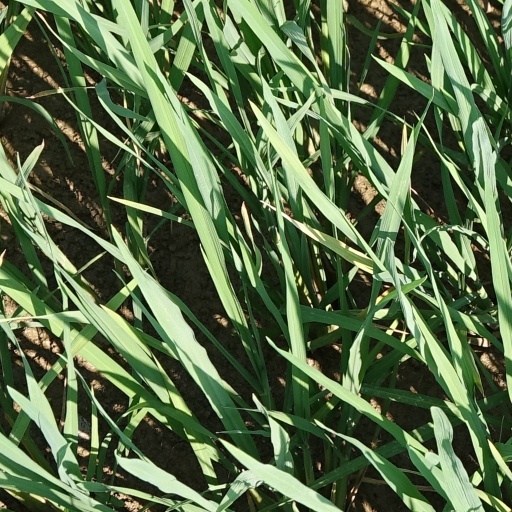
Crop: rice